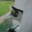
Label: cat